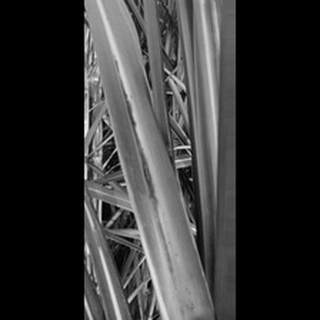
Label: sugarcane_red_rot